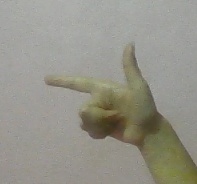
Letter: yaa